Fan (person)

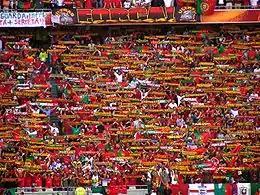
Fans of the Portugal national football team at the 2004 European Championship

At sports bars, sports fans will gather together, often while consuming food and alcoholic beverages, with the purpose of following a particular sporting event on television as a group. Sports bars often advertise in hopes of drawing fans of a particular player or team to watch together to increase bonds between fans and prevent fights. This can create the sense of unity in a sports bar as all cheers and boos will appear to be synchronized due to similar feelings and reactions by nearly all fans at the fortunes and misfortunes of the favored team or athlete. Due to the level of devotion and intensity of feeling towards the favored team or athlete by sports bar patrons, as well as partially due to the alcohol being served, behavior that would be seen as unruly or fanatical outside a sports bar is generally more common inside of one. The intensity of cheering and jeering at a sports bar by sports fans can often range from equal to stronger than that of fans actually at the sporting event for particularly significant games and matches.